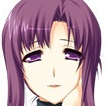
Portrait style: Anime Portrait